Garuda Indonesia

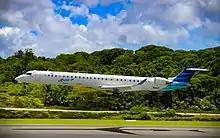
A Bombardier CRJ1000 of Garuda Indonesia "Explore-jet" landing at Christmas Island Airport on its weekly service from Jakarta (February 2017)

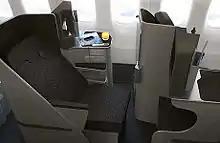
Garuda Indonesia Boeing 777-300ER Business Class

Garuda Indonesia operates flights to 96 airport destinations (72 domestic and 24 international) in 12 countries (including Indonesia), with approximately 500 daily departures from its hubs at Jakarta, Denpasar, Makassar and Medan. The airline serves 3 continents (Asia, Australia and Europe) with its fleet of 140 aircraft, to destinations such as Singapore, Shanghai–Pudong, Tokyo–Haneda, Tokyo–Narita, Amsterdam, Sydney, Melbourne, Doha, Guangzhou, Bangkok–Suvarnabhumi, Seoul–Incheon, Jeddah, Medina, Hong Kong, and Kuala Lumpur–International. Although it has rapidly expanded its route network since the "Quantum Leap" began in 2009, Garuda still does not fly to several major cities, such as Manila and Ho Chi Minh City. Despite repeatedly stating its intention to fly to Manila, Garuda has not given a time frame.